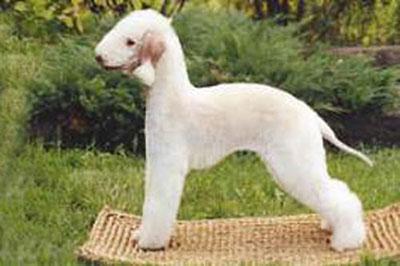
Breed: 214-n000033-Bedlington_terrier